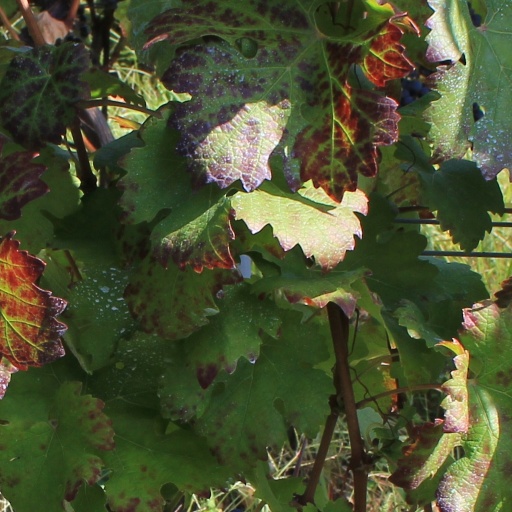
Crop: grape